69 Squadron (Israel)

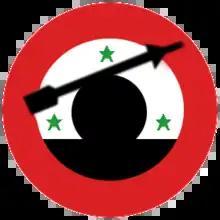
Kill-marking borne by "Mole Cricket 19" Phantoms

Syrian SAMs had been a constant threat to IAF operations, and as the war progressed the Syrian SAM array in the Bekaa Valley was bolstered with additional batteries. It was therefore decided to launch a comprehensive assault on the Syrian defences, in order to secure aerial superiority over the area and ensure air support for Israeli ground forces. At 14:00 on June 9 the IAF launched Operation Mole Cricket 19, the culmination of 10 years of planning and preparation. 69 Squadron participated with 13 Tadmit and four follow-up free-fall bombers sent against the Syrians. The former operated individually, targeting Syrian fire control centers and radars, in all engaging seven SAM batteries.